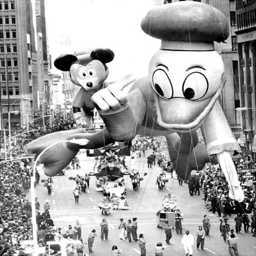
film character sports a limp wing after a brush with a tree branch in the parade .